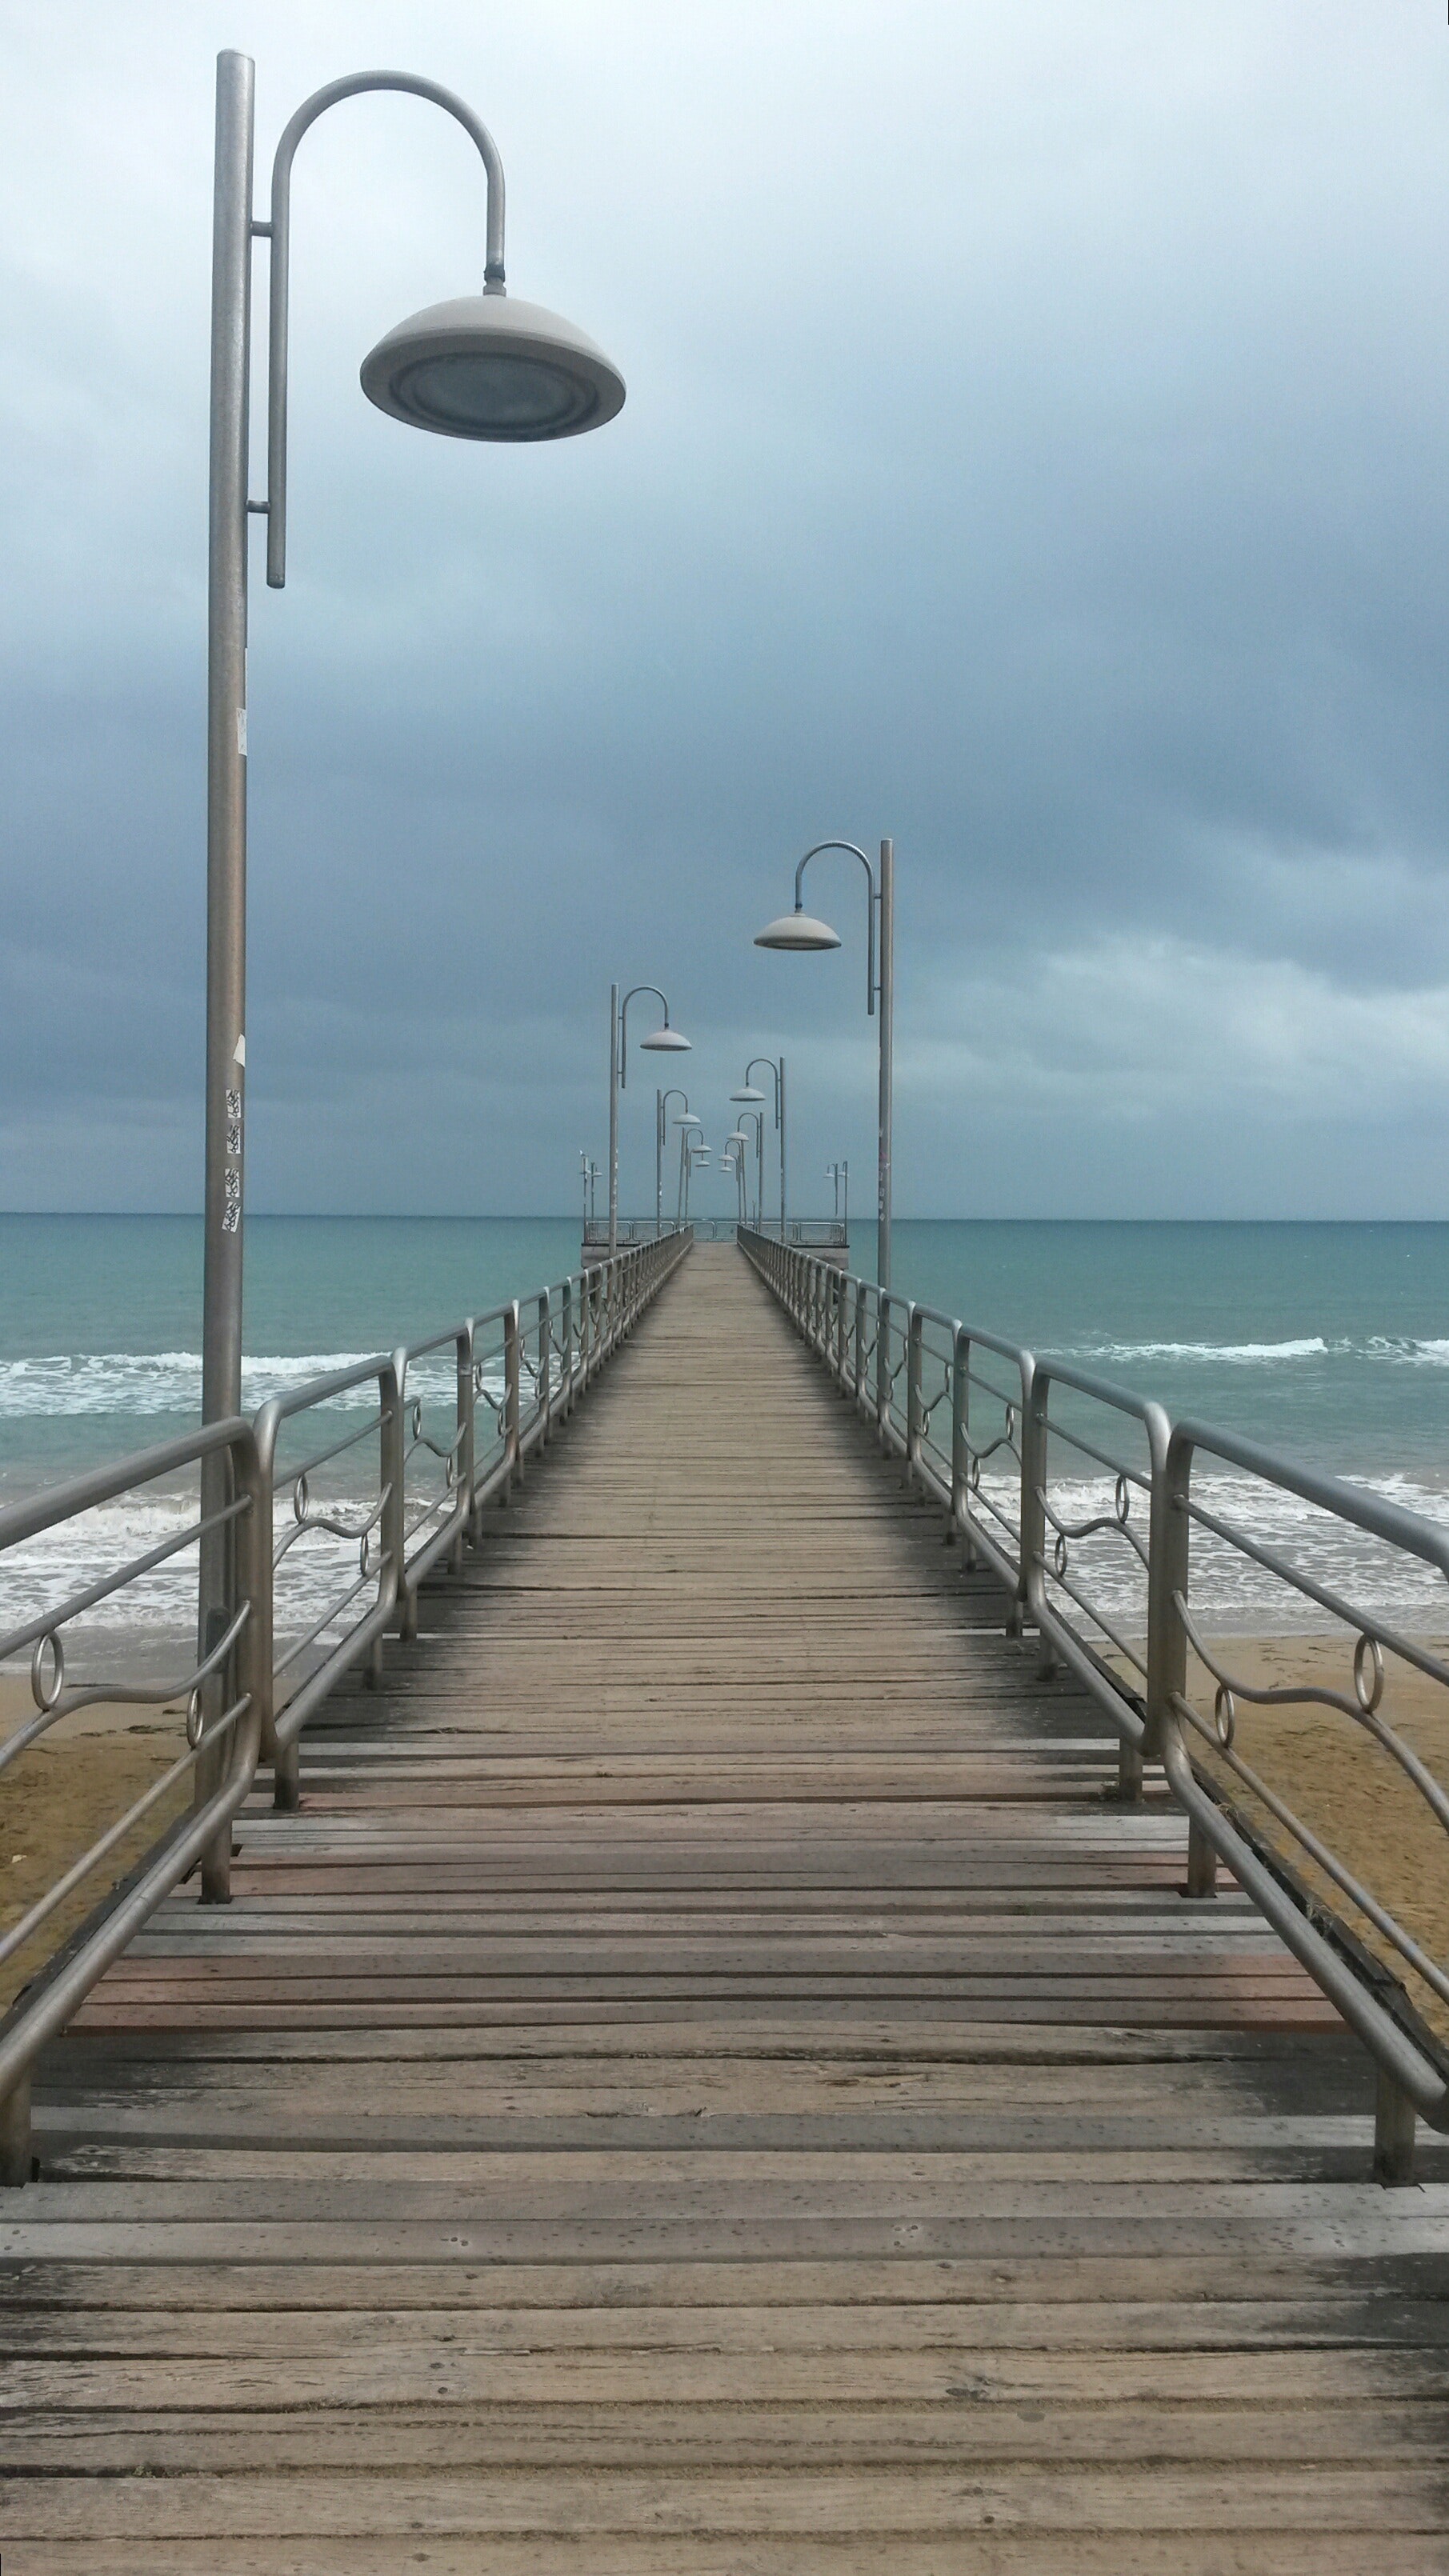
pier, boardwalk, sea, walkway, lighting, ocean, street light, sky, beach, dock, light fixture, coast, nonbuilding structure, horizon, breakwater, guard rail